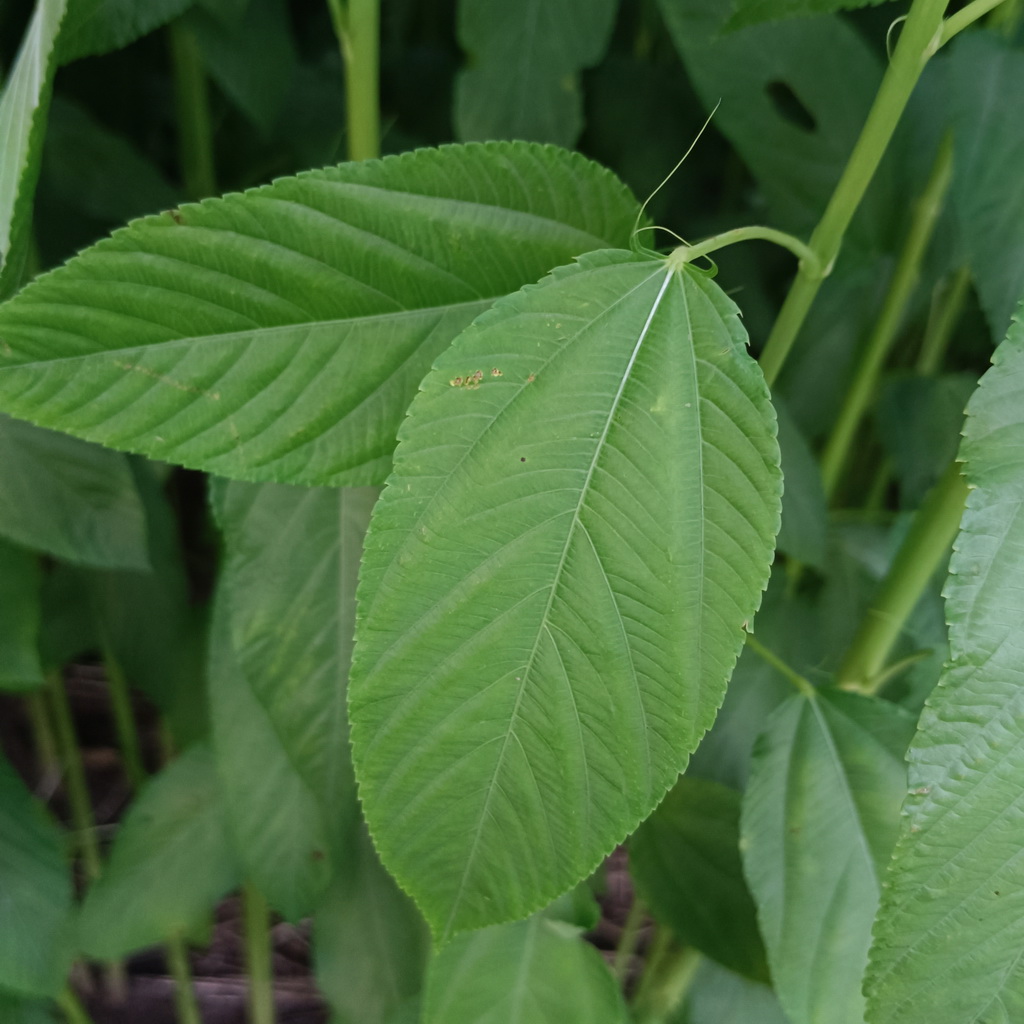
Label: Fresh